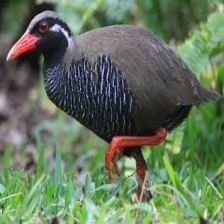
Species: OKINAWA RAIL
Scientific name: GALLIRALLUS OKINAWAE
ImageNet parent category: european_gallinule